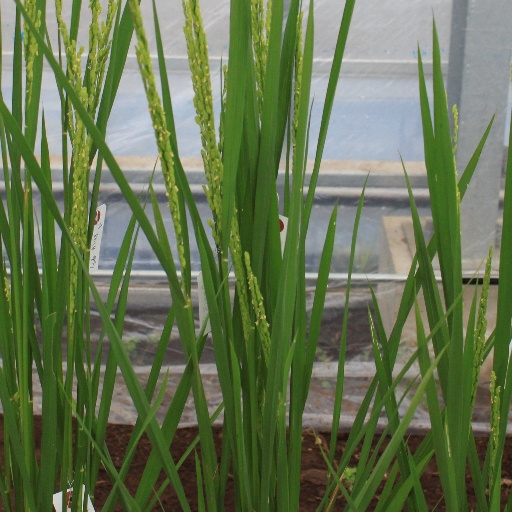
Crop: rice